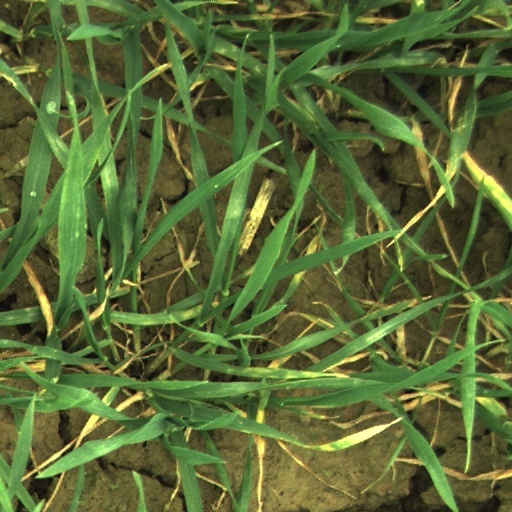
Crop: wheat